A Place in the Sun (South Korean TV series)

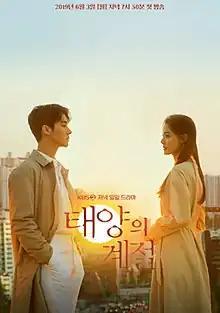
Promotional poster

A Place in the Sun is a 2019 South Korean television series starring Oh Chang-seok, Yoon So-yi, Choi Sung-jae and Ha Si-eun.